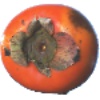
Label: Kaki 1